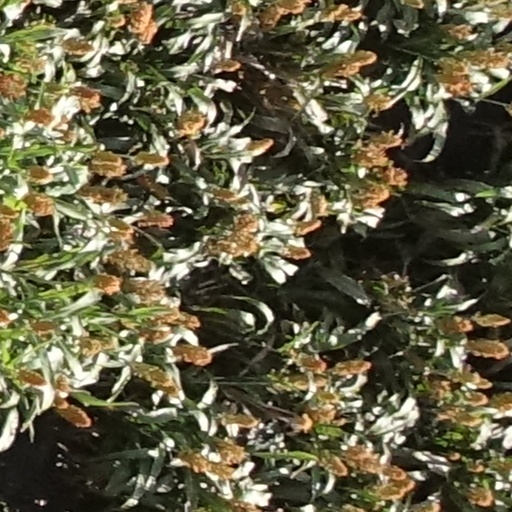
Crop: sorghum